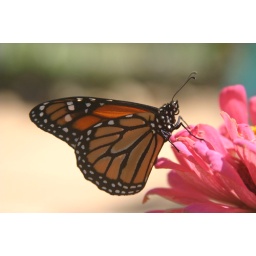
in the LA Museum of Natural History's butterfly house